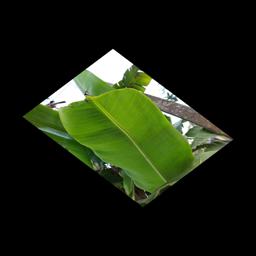
Label: JAHAJI LEAF